Mary Reynolds Babcock

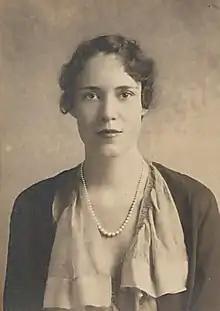
Mary Reynolds Babcock ca. 1930

In 1924, Katharine gave birth to a half-sibling of the Reynolds children, J. Johnston Jr. She suddenly died 3 days later of an embolism. The estate was then held in trust by the new guardians of her children, J. Johnston and Will Reynolds, R.J. Reynolds' brother. Estate workers were kept on to upkeep the property for the Reynolds' children's use. The children began the vacate the house as they grew older. R.J. Reynolds Jr. moved to New York to run his aviation business; Smith Reynolds was sent to attend Woodberry Forest School in Virginia. In December 1929, Mary Reynolds married Charles Henry Babcock, son of an investment banking family from Philadelphia. The wedding ceremony was performed at Reynolda in front of the fireplace in the main hall; in January 1930, her sister Nancy married in the same spot. The Babcocks set up their main residence in Greenwich, Connecticut, returning to Reynolda for vacations or holidays.